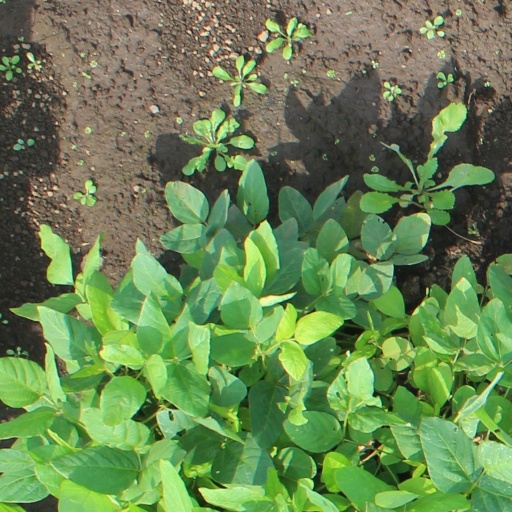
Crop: soybean